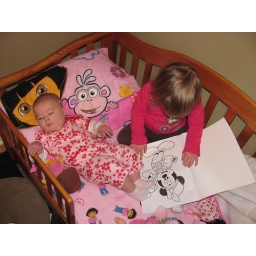
hanging out in big girl bed